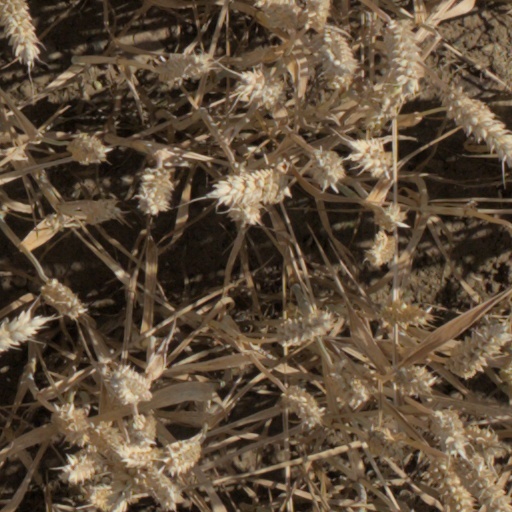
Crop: wheat